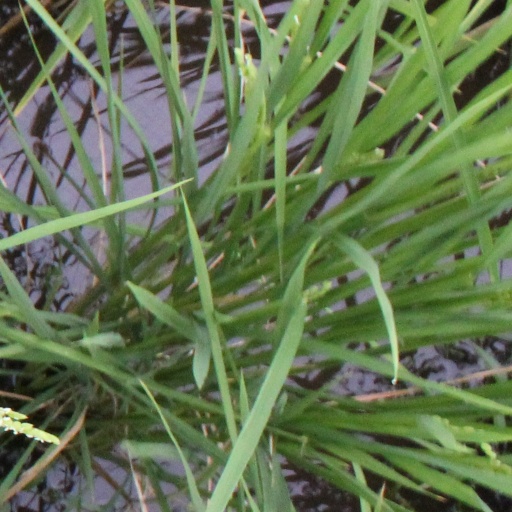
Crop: rice